Fatma Seher Erden

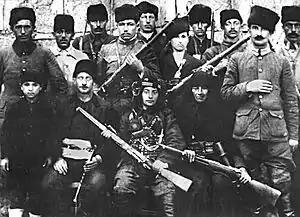
Kara Fatma (bottom center) and colleagues

Although female soldiers were unheard of until 1919, Kara Fatma was officially appointed as a soldier, as were many others (including Halide Edib Adıvar) under Mustafa Kemal Pasha. She began her military career as a corporal and ended as a first lieutenant. She then retired and donated her pension to the Turkish Red Crescent. She almost faded away from public memory until 1933, when a journalist found her living in poverty in a former Russian monastery in Istanbul with her grandchild. In 1944, she published her memoirs. She was given work and honoured by displaying her medal on military parades in national days.